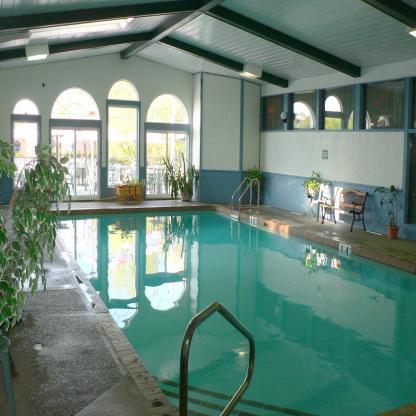
Scene: Indoor